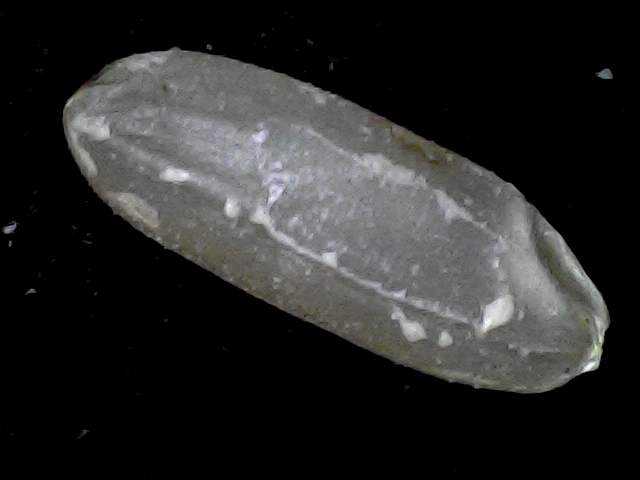
Rice variety: BD72